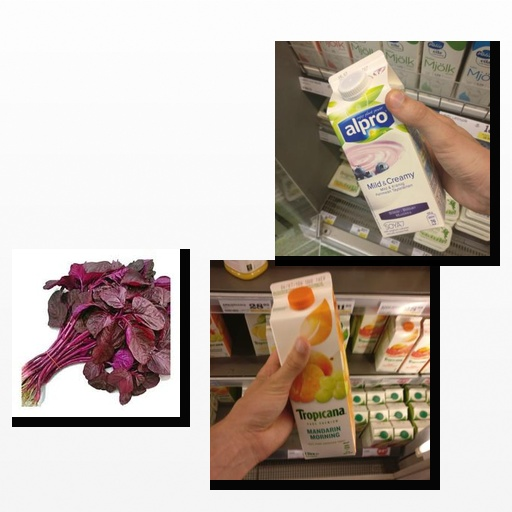
Food items: blueberry_soyghurt, mandarin_juice, amaranth